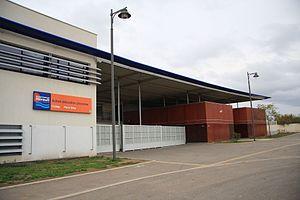
Collège Pierre Deley de Marseillan, dans l'Hérault (inauguré en 2004).
Marseillan est une commune française située dans le département de l'Hérault, en région Occitanie. Depuis le 31 décembre 2002, elle fait partie de la communauté d'agglomération Sète Agglopôle Méditerranée.